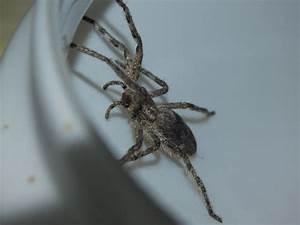
spider